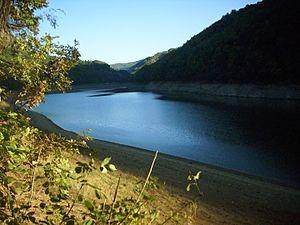
La Grošnička reka est une rivière de Serbie. Elle a une longueur de 17 km et elle est un affluent droit de la Lepenica.
Le lac de Grošnica est un lac de retenue situé en Serbie, sur la rivière Grošnička reka. Il est situé sur le territoire de la Ville de Kragujevac, près du village de Grošnica.
Grošnica est une localité de Serbie située dans la municipalité de Stanovo, district de Šumadija. Au recensement de 2011, elle comptait 1 371 habitants.